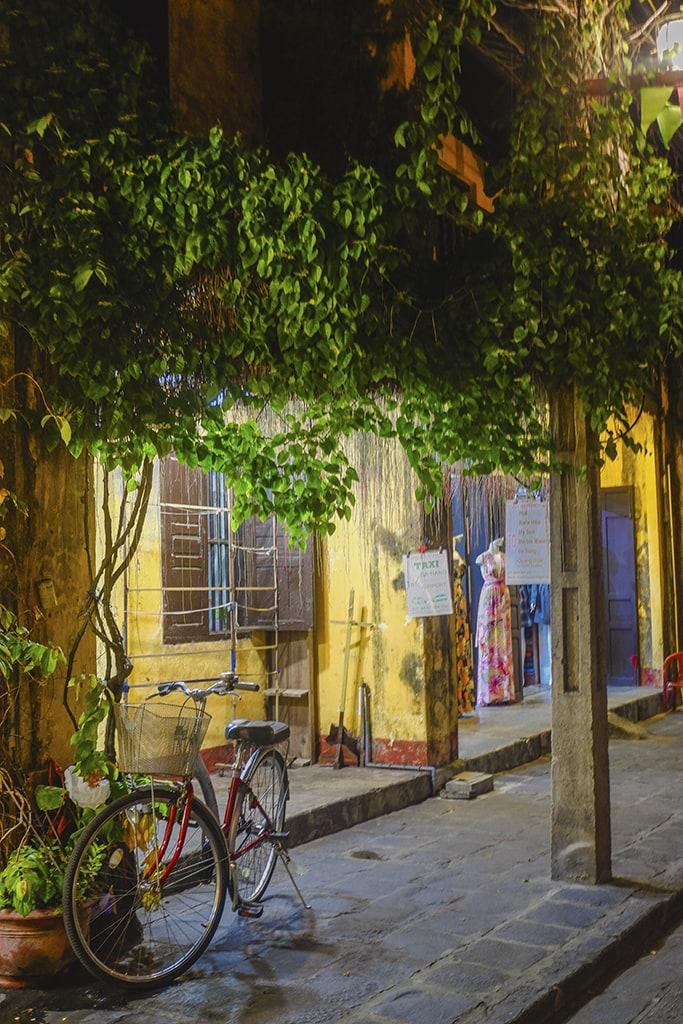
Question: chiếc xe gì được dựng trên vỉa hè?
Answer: chiếc xe đạp được dựng trên vỉa hè